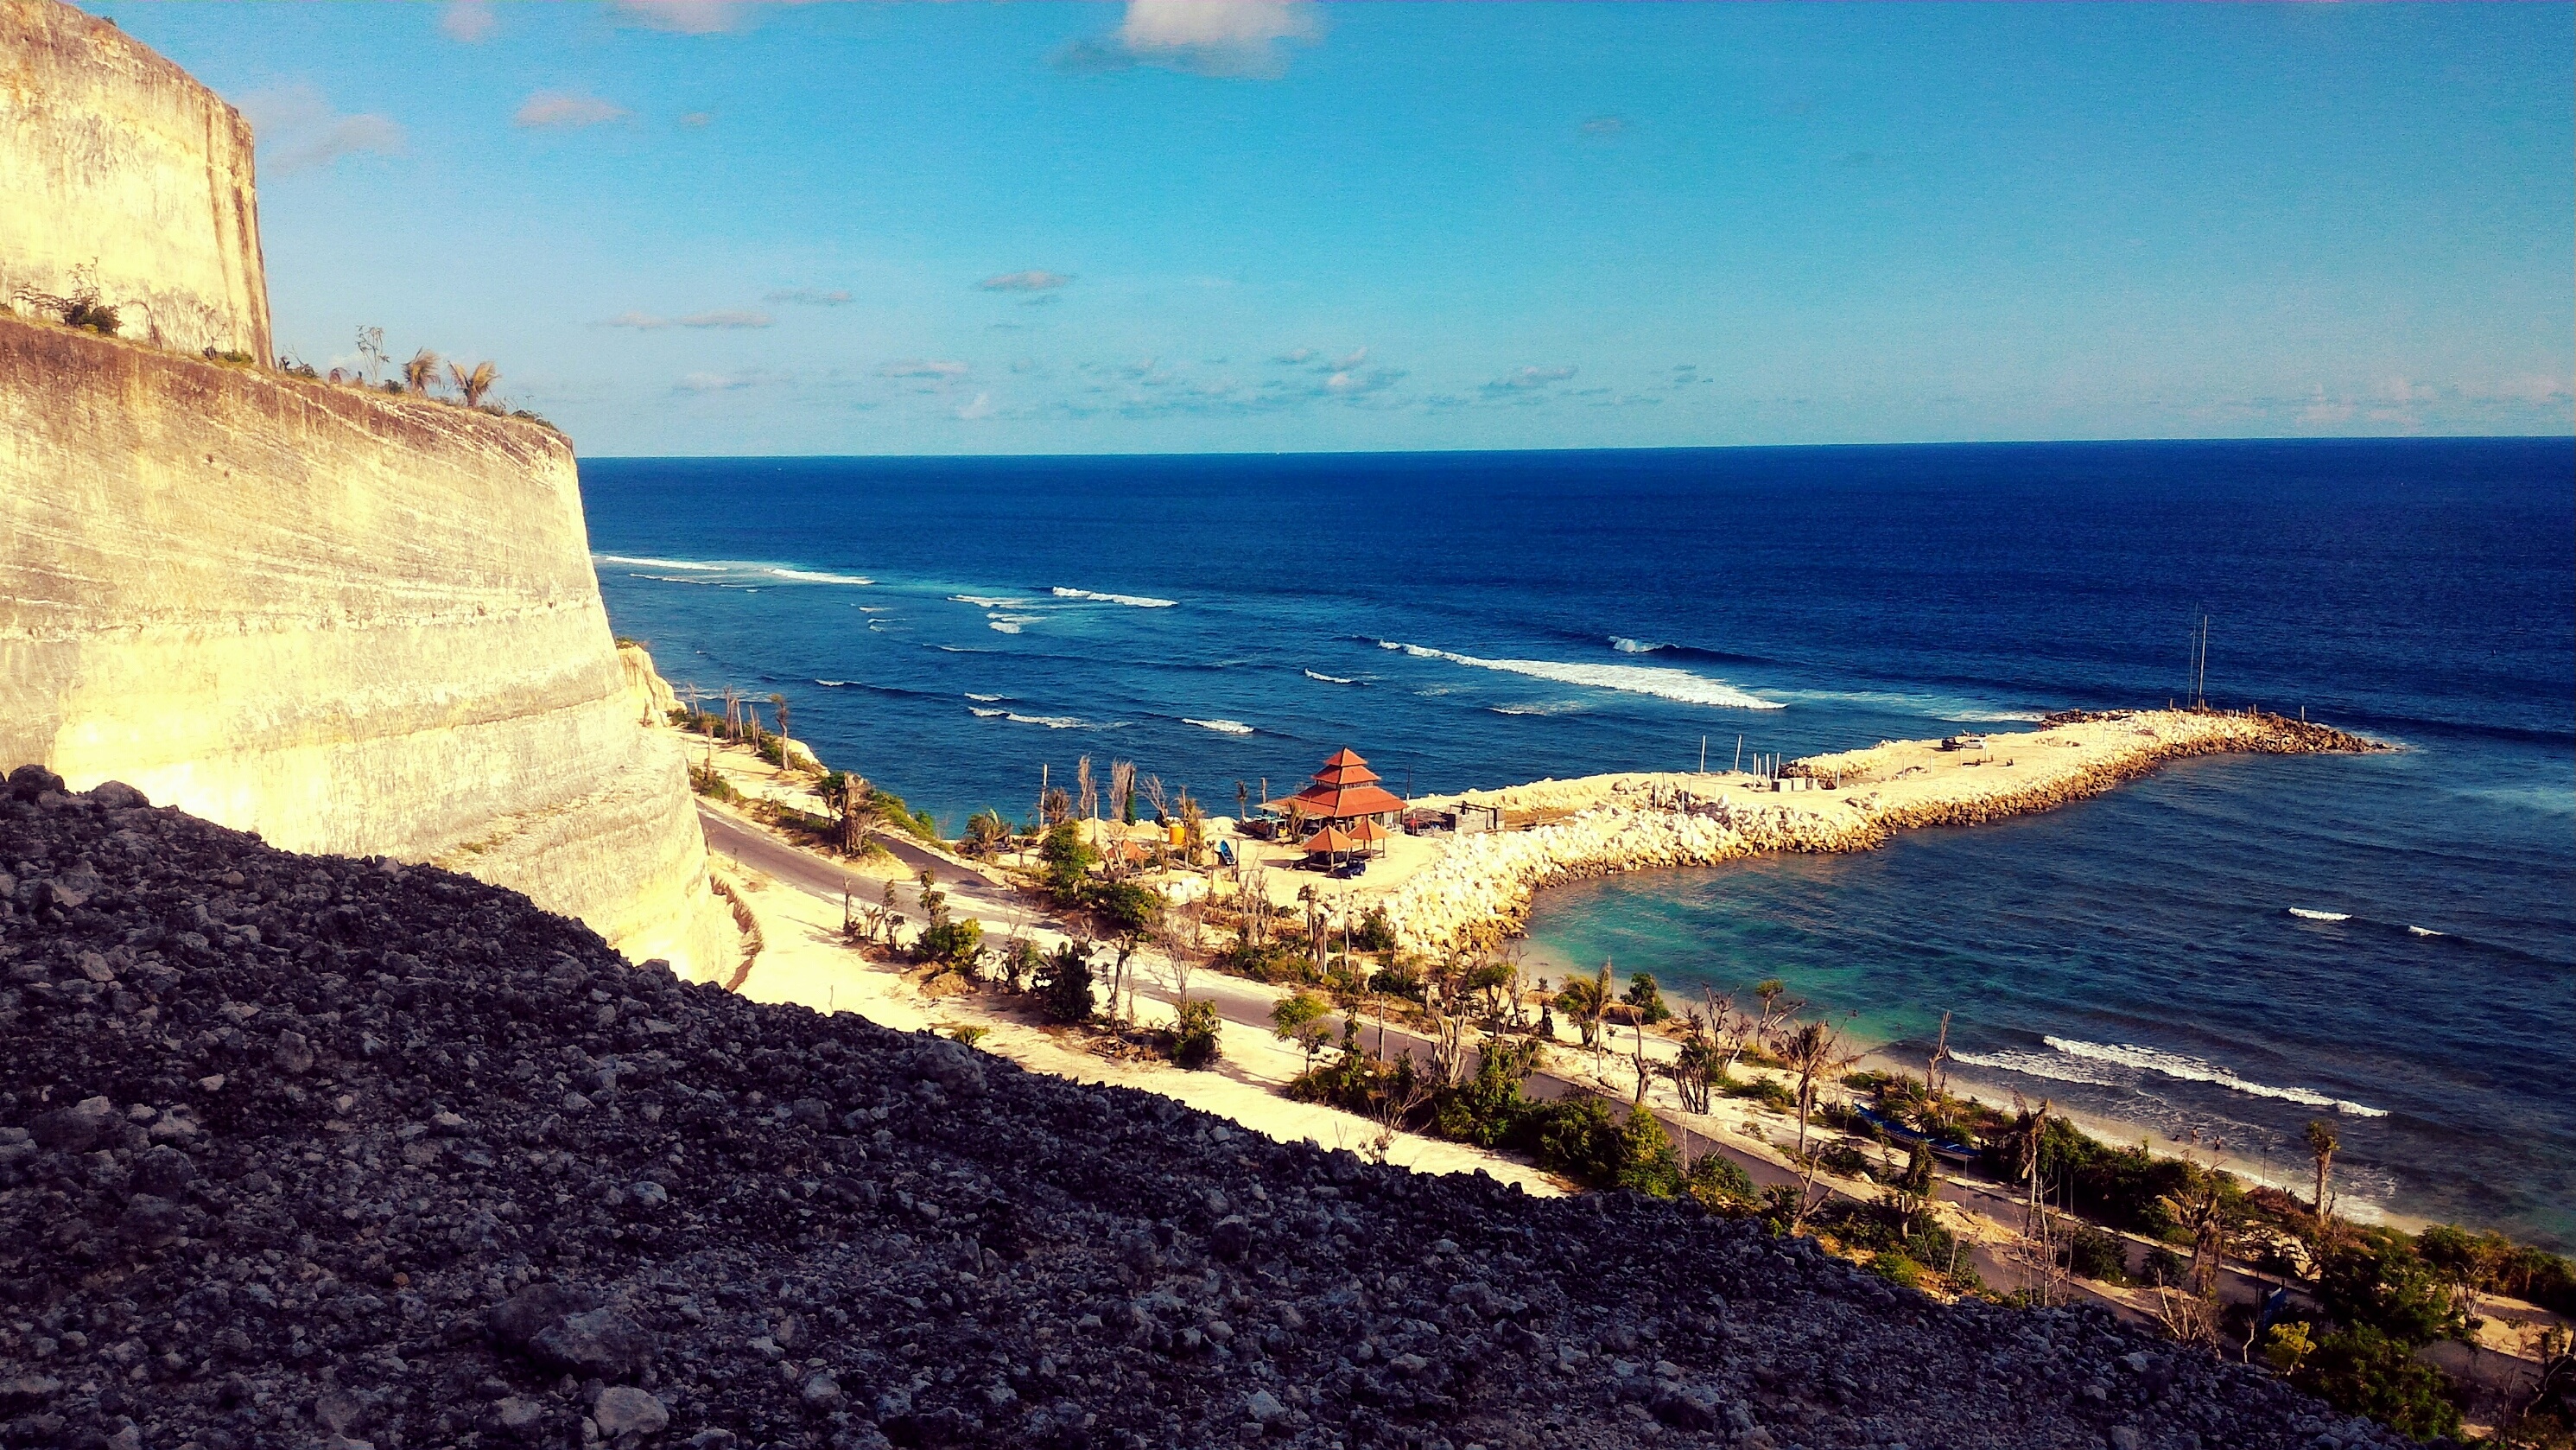
beach, sea, coast, ocean, horizon, shore, cliff, tower, bay, terrain, cape, bali, landform, melasti